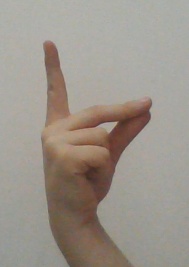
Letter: ta